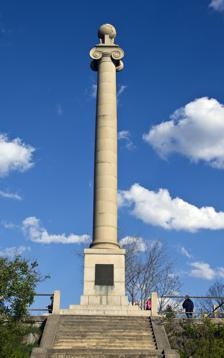
Building: James Rumsey Monument
Country: United States of America
Year built: 1916
American historic site, monument, and municipal park James Rumsey Monument James Rumsey Monument Location Shepherdstown , Jefferson County, West Virginia , U.S. Coordinates 39°25′58″N 77°47′57″W / 39.43278°N 77.79917°W / 39.43278; -77.79917 ( James Rumsey Monument ) Area 4.09 acres (1.66 ha) Elevation 394 ft (120 m) Designation Municipal Park Former West Virginia State Park Established 1916 (erected) 1956 (state park) 1978 (municipal park) Named for James Rumsey Owner Rumseian Society (1907–2007) Corporation of Shepherdstown (2007–present) The James Rumsey Monument , also known as Rumsey Monument Park , is a municipal park and former West Virginia state park in Shepherdstown , Jefferson County in the U.S. state of West Virginia . The park overlooks the Potomac River . It commemorates local inventor James Rumsey and his successful public demonstration of his steamboat invention on the Potomac in 1787. The monument consists of a 75 ft (23 m) column of Woodstock granite , which is capped with a globe and stands atop a tall, concrete plinth consisting of a 40 sq ft (3.7 m 2 ) plaza. Interest in building a monument to Rumsey at Shepherdstown, and to the first successful public demonstration of his steamboat, began in the 19th century. In 1888, Congressman Alexander Boteler sought to raise money for a monument to Rumsey. In 1903, state senator William Campbell introduced bills to fund a monument and in 1905, the West Virginia Legislature provisioned an initial $1,750 for the monument (equivalent to $59,344 in 2023). The Rumseian Society was incorporated in 1906 to facilitate the monument's construction. The Society acquired land from Norfolk and Western Railway in 1907, and commenced construction in 1915 following a contract with Forbes Granite Company of Chambersburg, Pennsylvania . The monument was completed in 1916 and became a state park in 1956, when the legislature transferred its operation to the state Conservation Commission's Division of State Parks. The commission was succeeded by the Department of Natural Resources , and in 1971, the legislature authorized the department to acquire the monument from the Rumseian Society. However, negotiations between the department and the society were unsuccessful. The department ceased operating the state park in 1978, and transferred its adjacent property to the corporation of Shepherdstown for use as a public park. The society retained ownership of the monument. In 1987, the monument and the four-acre park were added as a contributing property to the Shepherdstown Historic District on the National Register of Historic Places . Geography and setting The Potomac River at Shepherdstown, as viewed from the monument The James Rumsey Monument and surrounding park are located off Mill Street at the end of Rumsey Monument Road, within the eastern area of the corporation of Shepherdstown in Jefferson County, West Virginia . The site consists of a granite column monument atop a plinth, and a small adjacent park. It is situated atop a promontory overlooking the Potomac River at an elevation of 394 ft (120 m). The monument and park are surrounded by forested land. The platform around the monument's column provides a panoramic view of the Potomac River, the Chesapeake and Ohio Canal , the surrounding Potomac Valley , and the Blue Ridge Mountains . The James Rumsey Monument is located approximately 1,490 ft (454 m) southeast of the New James Rumsey Bridge ( Maryland Route 34 ), 878 ft (268 m) southeast of the confluence of Town Run with the Potomac River, 783 ft (239 m) southwest of the Chesapeake and Ohio Canal (on the Maryland side of the Potomac), and 345 ft (105 m) west of Shepherdstown Railroad Bridge. The monument is a contributing property to the Shepherdstown Historic District on the National Register of Historic Places . History James Rumsey Main article: James Rumsey Portrait of Rumsey, c. 1790 James Rumsey was born in Bohemia Manor in Cecil County, Maryland , in March 1743. He left his family's farm to operate a tavern on the Bohemia River , moved to Baltimore, and in 1782, he purchased land along Sleepy Creek near Bath, Virginia (present-day Berkeley Springs, West Virginia). Rumsey relocated to the Bath area in 1783, and built and operated a sawmill on his Sleepy Creek property. Rumsey worked in Bath as an innkeeper, general store operator, builder, and millwright . Rumsey was also an inventor and developed innovations in iron mining, smelting, gristmill and sawmill operation, and canal construction. His most significant invention was his development of steam power technology for operating water vessels. In October 1783, he successfully demonstrated a model steam-powered vessel on Sir John's Run at its confluence with the Potomac River, near the present-day community of Sir Johns Run . In Bath in September 1784, Rumsey met George Washington , who was traveling across the Blue Ridge Mountains to assess the feasibility of transportation by road, rivers, and canal. Washington was concerned with unifying the United States through increased trade and improved transportation routes across the Appalachian Mountains , especially via canals and rivers. Rumsey demonstrated to Washington a small, wooden, model steamboat that traveled upstream in Warm Spring Run . Washington was excited by the potential of Rumsey's boat, and Rumsey requested a written statement from Washington to solicit support, and funding from investors and the state of Virginia. Afterward, Washington publicly supported Rumsey over rival inventor John Fitch . Rumsey relocated from Bath to Shepherdstown, which was closer to the Potomac River, where he tested his model steam-powered vessels. Rumsey was hired as superintendent of the Potomac Navigation Company in July 1785. In December 1785, Rumsey tested an improved version of the pipe boiler on the Potomac in Shepherdstown. In December 1787, he successfully demonstrated the practical utility of his steamboat invention in a public trial on the river. In 1788, following successful demonstrations, a group of investors that included Benjamin Franklin , established the Rumseian Society to promote and support Rumsey's work. In 1791, Rumsey traveled to England to obtain additional support and funding for his projects, and to register patents for his inventions. While in England, Rumsey became ill and died the day before a scheduled steamboat demonstration in London. His body was buried at St Margaret's, Westminster . Monument establishment Portrait of Alexander Boteler , c. 1870. Boteler sought to raise money for a Rumsey monument Interest in building a monument to Rumsey at Shepherdstown, and to the first successful public demonstration of his steamboat, began in the 19th century. Henry Bedinger, a witness of Rumsey's demonstration and an early proponent of a monument to Rumsey, wrote a letter to the United States Congress in 1836, in which Bedinger said he "would willingly contribute to the erection of a snug little monument." Congressman Alexander Boteler , another early proponent of building a monument to Rumsey, had a great interest in Rumsey and his invention, and possessed Rumsey's 1785 boiler. In October 1888, Boteler began an effort in Washington, D.C. , to raise $1,000 for the construction of a Rumsey monument. In January 1903, West Virginia senator William Campbell introduced a bill to appropriate funds for a Rumsey monument. Prominent Jefferson County resident George Beltzhoover Jr. also took an interest in the movement to build a monument, and enlisted the support of the West Virginia Historical and Antiquarian Society under the leadership of W. S. Laidley. In January 1905, Governor Albert B. White endorsed the monument in a message to the West Virginia Legislature . The following March, an extra session of legislature passed a general appropriations bill, which included a provision of $1,750 for the Rumsey monument (equivalent to $59,344 in 2023). The state senate had inserted $1,750 into the bill, which passed the House of Delegates unchallenged. Supporters of the Rumsey monument were disappointed with the small appropriation, which was a fraction of the $5,000 originally requested from the state legislature. By January 1907, Shepherdstown's town council passed an order to pay the society's treasurer $250 toward the monument (equivalent to $8,175 in 2023). In March that year, the West Virginia Legislature appropriated $2,000 for the proposed monument in the general appropriation bill for the 1907 and 1908 fiscal years (equivalent to $65,400 in 2023); Governor William M. O. Dawson , however, cut this appropriation along with several others before approving the bill. The 1905 act appropriating $1,750 for the monument stipulated its construction should be facilitated by a chartered corporation for that expressed purpose. Accordingly, in February 1906, a meeting was held at Shepherd College to organize an association to facilitate the monument's construction. The meeting decided to proceed with incorporation as "The Rumseyan Society", selecting Beltzhoover as chairman, and Daniel B. Lucas , Beltzhoover, state senator Campbell, and William Price Craighill as incorporators. The meeting also agreed once the society secured a charter, the organization would elect a board of directors. In June 1906, the society was formally chartered to facilitate the monument's construction, following a meeting in Shepherdstown. The society's incorporators were elected as its board of directors with Lucas as president and Beltzhoover as vice president. Society members Lucas and Craighill were appointed to a committee to select a site for the monument. In August 1909, the society's officers prepared and exhibited a model of the proposed monument in Shepherdstown. The Rumseian Society attempted to secure a site for the monument on a promontory along the Potomac River on property owned by the Norfolk and Western Railway . The site was known as "Crazy Rumsey's Walk" because Rumsey reportedly paced atop this location, meditating on his inventions, and it also overlooked the sites of many of Rumsey's early experiments on the river. Beginning in 1905, Lucas and the society sought to acquire a deed to the Norfolk and Western right-of-way at the promontory site. By January 1907, a Rumseian Society committee including Beltzhoover and state senator Campbell traveled to Philadelphia to meet with Joseph I. Doran, the chief counsel for Norfolk and Western. The company agreed to transfer property at the selected promontory site and a deed to the property was executed. The promontory property was subject to a mortgage with stringent conditions, requiring the company to charge the Rumseian Society for the deed. Norfolk and Western officials expressed their support for the monument project. On August 16, 1907, Beltzhoover and Lucas transferred 0.64 acres (0.26 ha) to the Rumseian Society for the monument's construction. In April 1910, Governor William E. Glasscock visited Shepherdstown and formally designated the monument site. In 1915, the society agreed to pay property owner U. S. Martin $300 (equivalent to $9,036 in 2023) for his alleged rights to the land purchased from the railway to avoid further delay to construction and the potential for litigation. The monument's cost was $15,200 (equivalent to $515,449 in 2023). In December 1914, the society held a meeting with representatives of firms that competed to design and build the monument, and by June 1915, the Rumseian Society contracted with the Forbes Granite Company of Chambersburg, Pennsylvania , which had previously built the Indiana Monument at the nearby Antietam National Battlefield , to build the monument. Monument construction and initial use Postcard of the monument and old James Rumsey Bridge Construction commenced on July 7, 1915; contractor William J. Britner prepared the site and carried out preliminary construction work for the concrete platform. By July 22, workers had made considerable progress toward the construction; blasting atop the bluff was nearly completed and construction of the concrete platform and the blue limestone wall surrounding the platform had begun. The Forbes Granite Company selected Woodstock granite for the monument, and contracted with the Guilford and Watersville Granite Company of Baltimore, which operated quarries in Woodstock . At that time, the monument's column was projected to weigh approximately 300 short tons (270 t) and the granite base projected to weigh between 25 and 30 short tons (23 and 27 t). By August 1915, initial site work was completed and prepared for the arrival of the three railcar-loads of granite for the monument's base and shaft. In October 1915, contractor H. R. Forbes notified the society Norfolk and Western had confirmed the switch leading from the railway to the construction site would be completed that month, allowing for the transport of granite to the site. By January 1916, Forbes had completed the monument's base and pedestal to support the column. The monument's dedication was originally scheduled for July 4, 1916, but this was delayed by changes to the monument's construction plan. The base of the column was originally planned to be fabricated in one piece but Forbes then fabricated it in four pieces in Chambersburg. In February 1916, the company received two pieces of Oregon fir lumber and built an 80 ft (24 m) derrick to lift the 75 ft (23 m) column into place. On March 21, the granite globe weighing 8 short tons (7.3 t) was placed atop the column, completing construction of the monument's columnar section. However, the plinth remained under construction. The brass plaques arrived and were installed in August 1916, and the boundary stone walls and landscaping took slightly longer to complete. Following its completion, the monument hosted history-related events that included exercises hosted by the Daughters of the American Revolution . The monument became a tourist attraction and local retailers, including B. S. Pendleton and Owens' Drug Store, sold Rumsey Monument postcards. In 1931 and 1935, the state's department of agriculture included the monument in illustrated publications highlighting West Virginia's sites of historic and scenic interest. In 1955, residents of Shepherdstown gifted a plaque carved with Rumsey's achievements to St Margaret's church in Westminster, England, where he was buried. State and municipal parks United States historic place James Rumsey Monument U.S. Historic district Contributing property Location Rumsey Monument Road, Shepherdstown, West Virginia Area 4.09 acres (2 ha) Built 1916 Part of Shepherdstown Historic District ( ID87001205 ) Added to NRHP July 22, 1987 In 1925, the West Virginia Legislature established the State Forest, Park and Conservation Commission. In 1927, the Commission provided its recommendations to the legislature, which included a recommendation for a State Monument System. In its list of extant historical monuments to be included in this system, the Commission included the James Rumsey Monument. The monument became a state park in 1956, when the West Virginia Legislature transferred its operation to the West Virginia Conservation Commission's Division of State Parks, which gave the employees of Cacapon Resort State Park , under the supervision of ranger James Ambrose, responsibility of maintaining the monument's grounds. The monument site remained under the Rumseian Society's ownership while the Division of State Parks operated the site as a state park. A 1960 National Park Service survey of U.S. state parks classified the park as a "state monument" and noted its lack of water recreation, and overnight and dining accommodations. The state ceased paying for the park's maintenance in the 1960s, after which private efforts kept the park from deteriorating. The monument's lilac garden was listed in 1960 and 1974 guides to American gardens; author Harry Britton Logan wrote the monument was "well worth a visit in early spring". The state's Conservation Commission was succeeded by the Department of Natural Resources and in 1971, the West Virginia Legislature passed House Bill 1151, which authorized the department to acquire the monument site from the Rumseian Society and allocated $15,000 for the acquisition (equivalent to $112,851 in 2023). Negotiations with the society were unsuccessful and the department was unable to acquire the monument. Instead, the department used $13,750 (equivalent to $103,447 in 2023) of the original allocation to purchase 3.45 acres (1.40 ha) of land adjoining the monument site. In December 1974, Shepherdstown presented its first official seal , which included the monument as part of a montage of local landmarks. The Department of Natural Resources ceased operation of the state park on November 6, 1978, when it transferred the 3.45 acres (1.40 ha) to the corporation of Shepherdstown for use as a municipal park adjoining the monument site. In 1987, members of the Rumseian Society built a half-scale model of Rumsey's steamboat. The society sponsors the Rumsey Regatta, in which it runs its model up and down the Potomac. On July 22, 1987, the monument and the adjoining park were added as a contributing property to the Shepherdstown Historic District on the National Register of Historic Places. The Rumseian Society donated the monument to the corporation of Shepherdstown in 2007. In November 2019, Shepherdstown's Parks and Recreation Committee and its Tree Commission planted a monarch butterfly waystation at the foot of the steps leading to the monument. As of 2022, the corporation of Shepherdstown refers to the monument and park together as "Rumsey Monument Park", which is administered by the corporation's Parks and Recreation Committee. Monument description The James Rumsey Monument consists of a 75 ft (23 m) fluted , Ionic column that is made of gray, hammered, Woodstock granite. The column is capped by a polished, granite globe upon which the outlines of all continents are inscribed. The column stands atop a tall, concrete plinth consisting of a 40 sq ft (3.7 m 2 ) plaza. The 1927 West Virginia Blue Book described the monument's column as "a towering shaft". The monument is accessed by a stairway that leads to the bluff, where the monument's concrete plinth is enclosed by an iron railing. The monument's park is surrounded by a stone wall. Two plaques are affixed to the monument; the front plaque bears a text inscription and the rear plaque bears an image approximating Rumsey's steamboat that is approximately the size of a small skiff with a steam engine at the center of the vessel near a rower. Beltzhoover drafted the front plaque's text, which is not historically accurate because Rumsey did not build and test a full-sized steamboat at the 1783 trial at Sir John's Run. The following text inscription appears on the front plaque: IN HONOR OF JAMES RUMSEY INVENTOR OF THE STEAMBOAT Who in October, A. D. 1783, on the Potomac River, near the mouth of Sir John's Run, made the first successful application of steam to the practical purposes of navigation and who on December 3rd, 1787, made a further successful demonstration on the Potomac River at Shepherdstown, Virginia, about three hundreds yards above this site. Erected by The State of West Virginia Under the auspices of The Rumseyan Society A. D. 1915 See also List of West Virginia state parks National Register of Historic Places listings in Jefferson County, West Virginia Shepherdstown Historic District References Explanatory notes